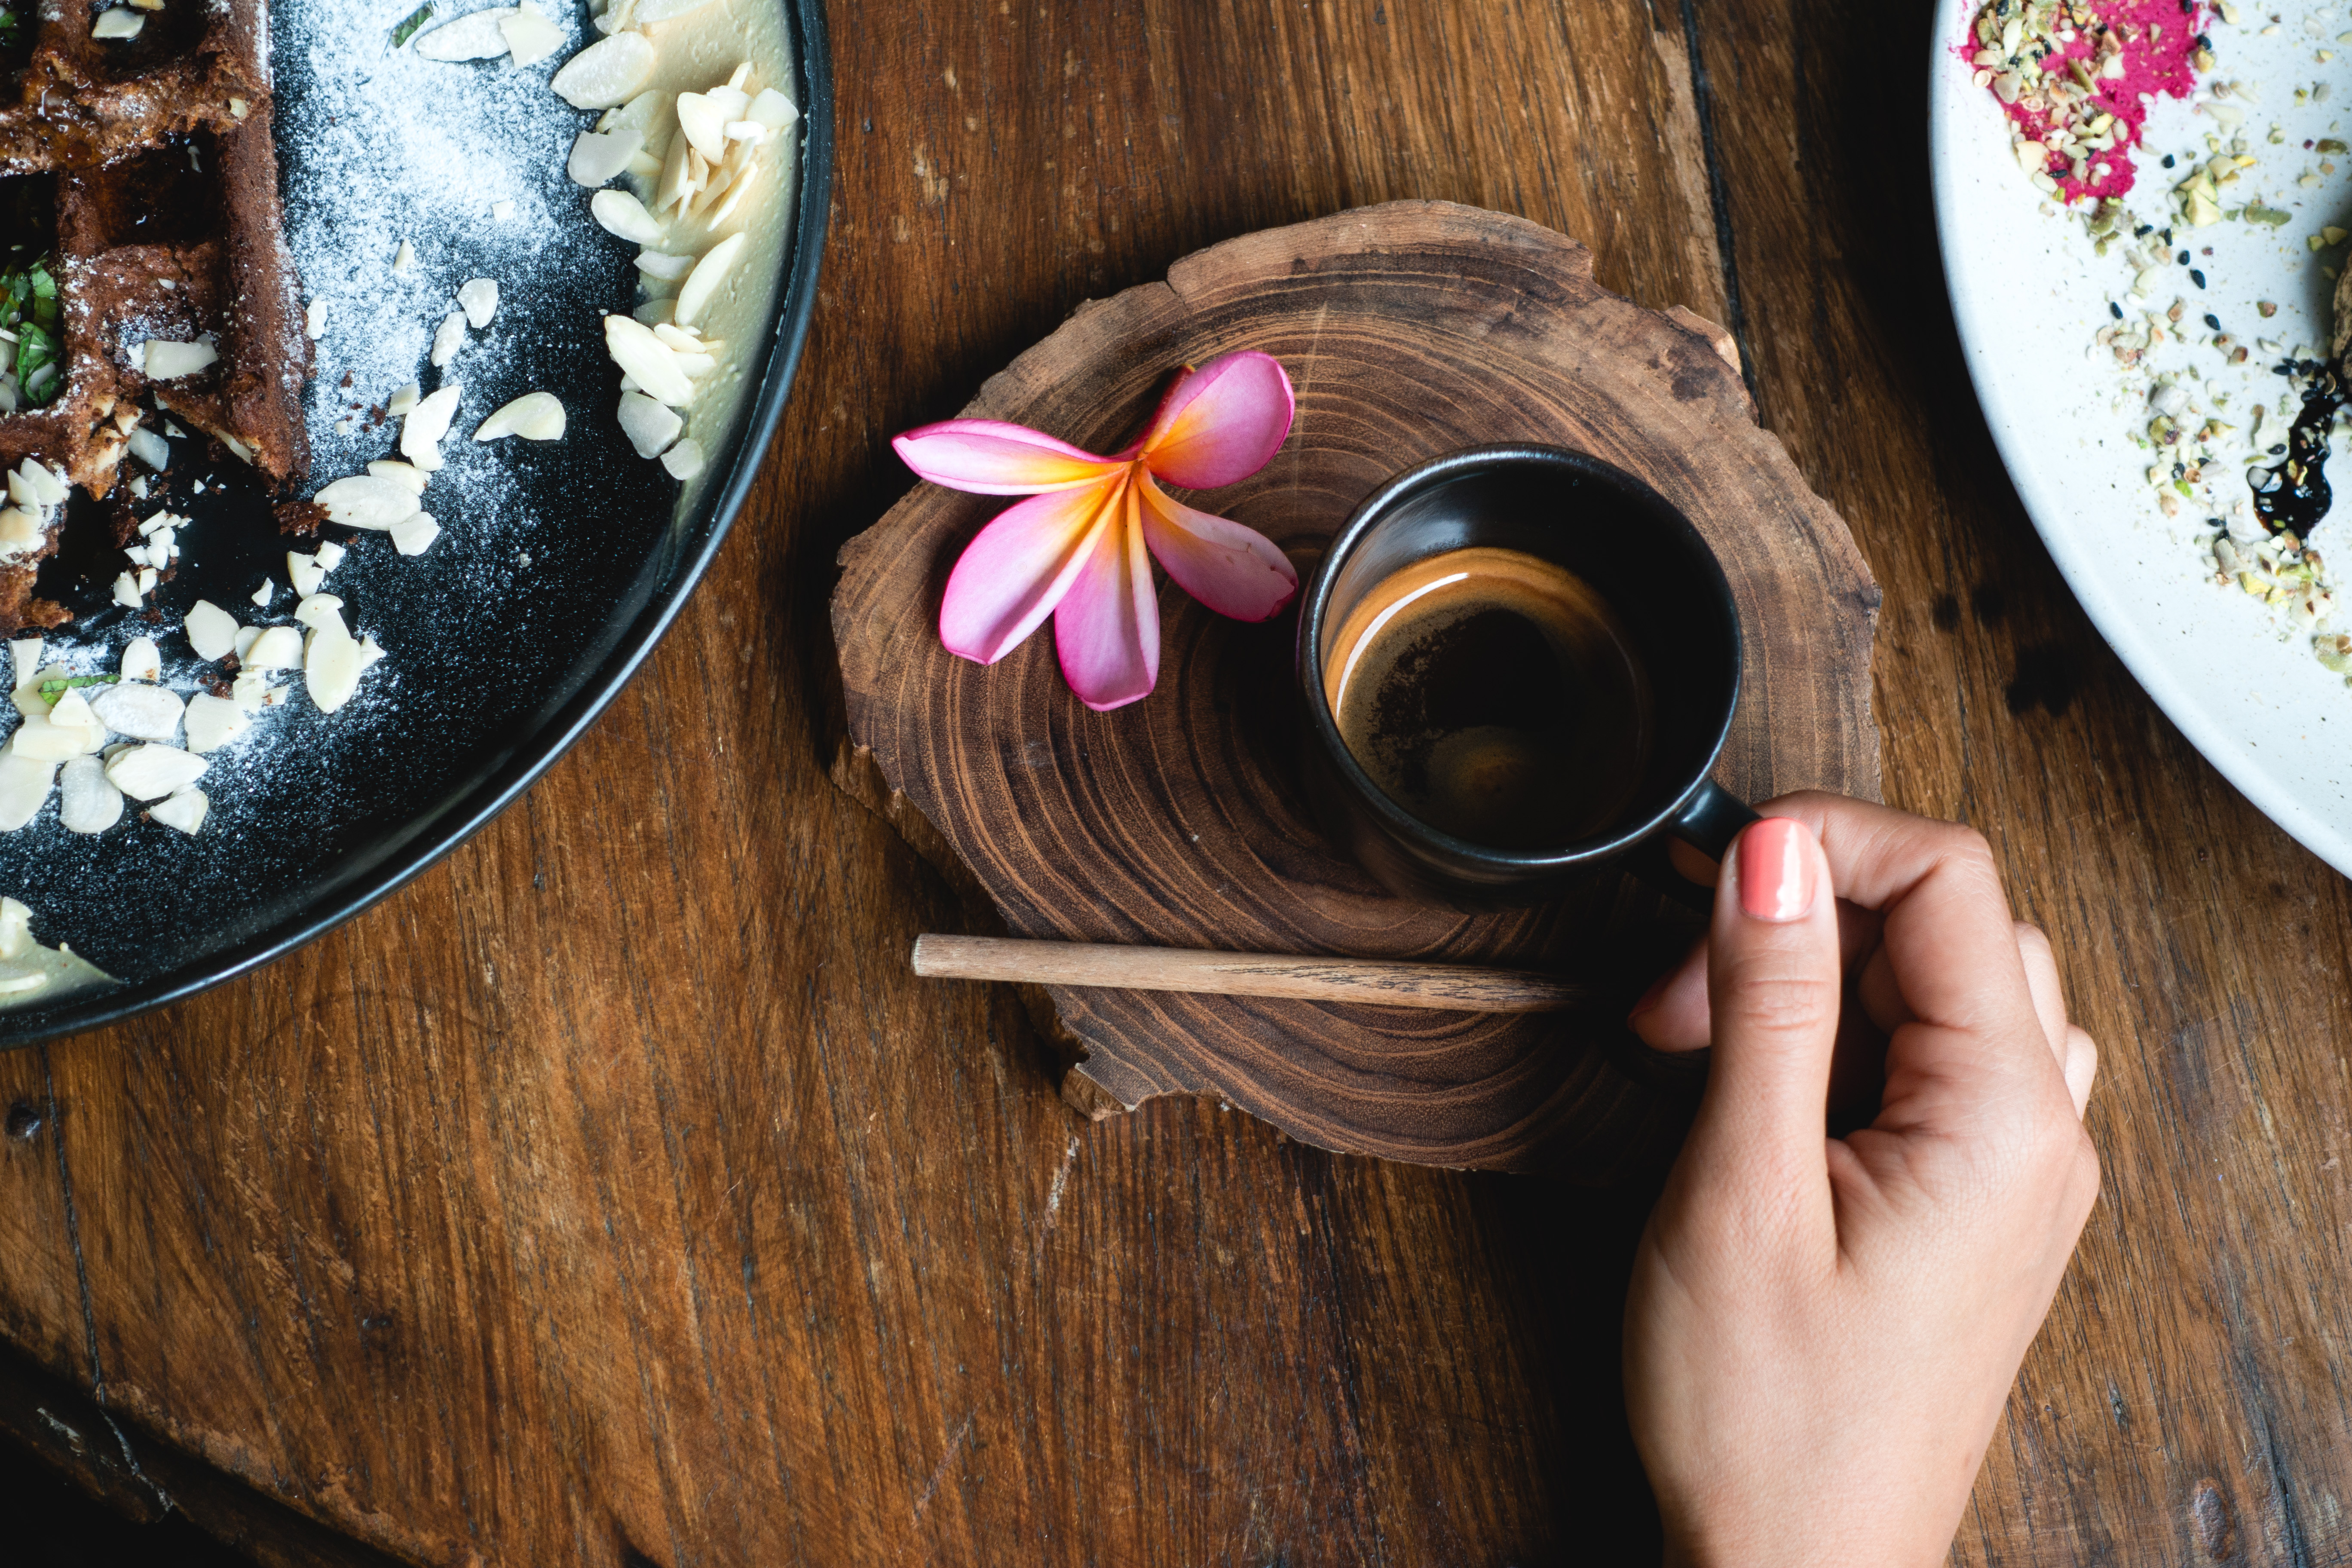
food, dish, cuisine, recipe, bowl